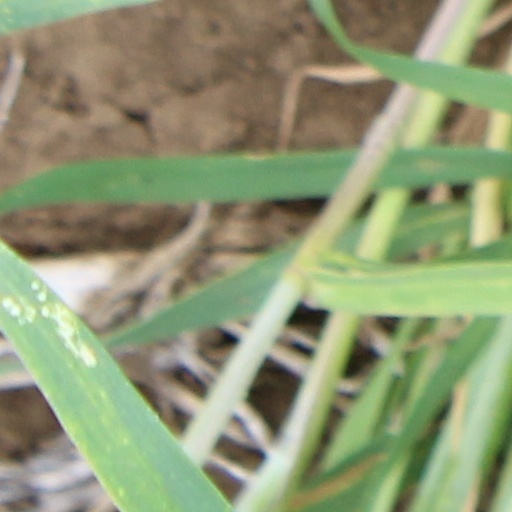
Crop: wheat